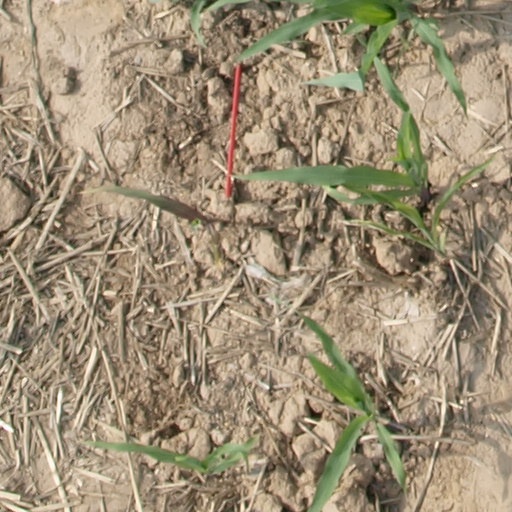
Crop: maize; corn